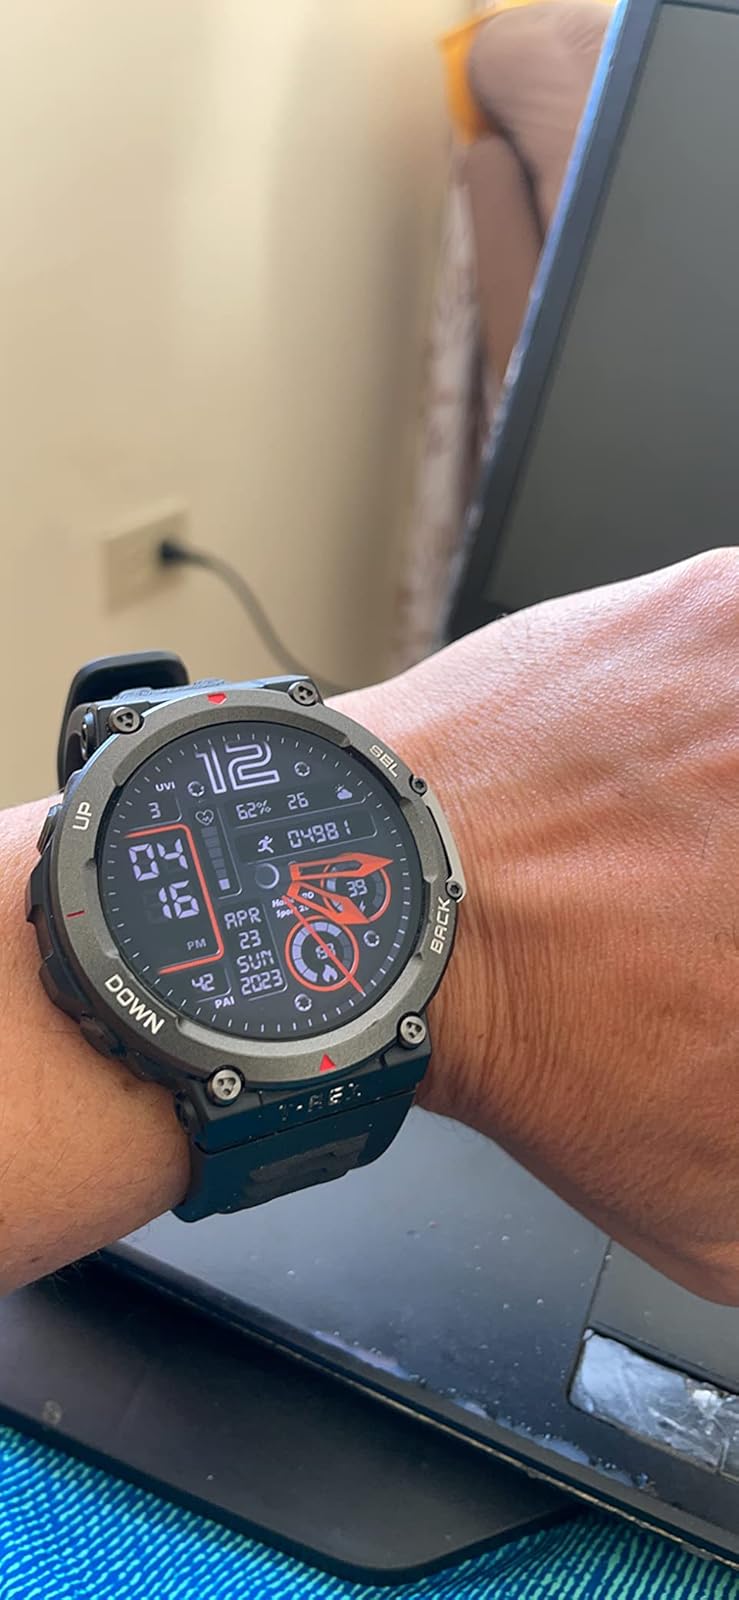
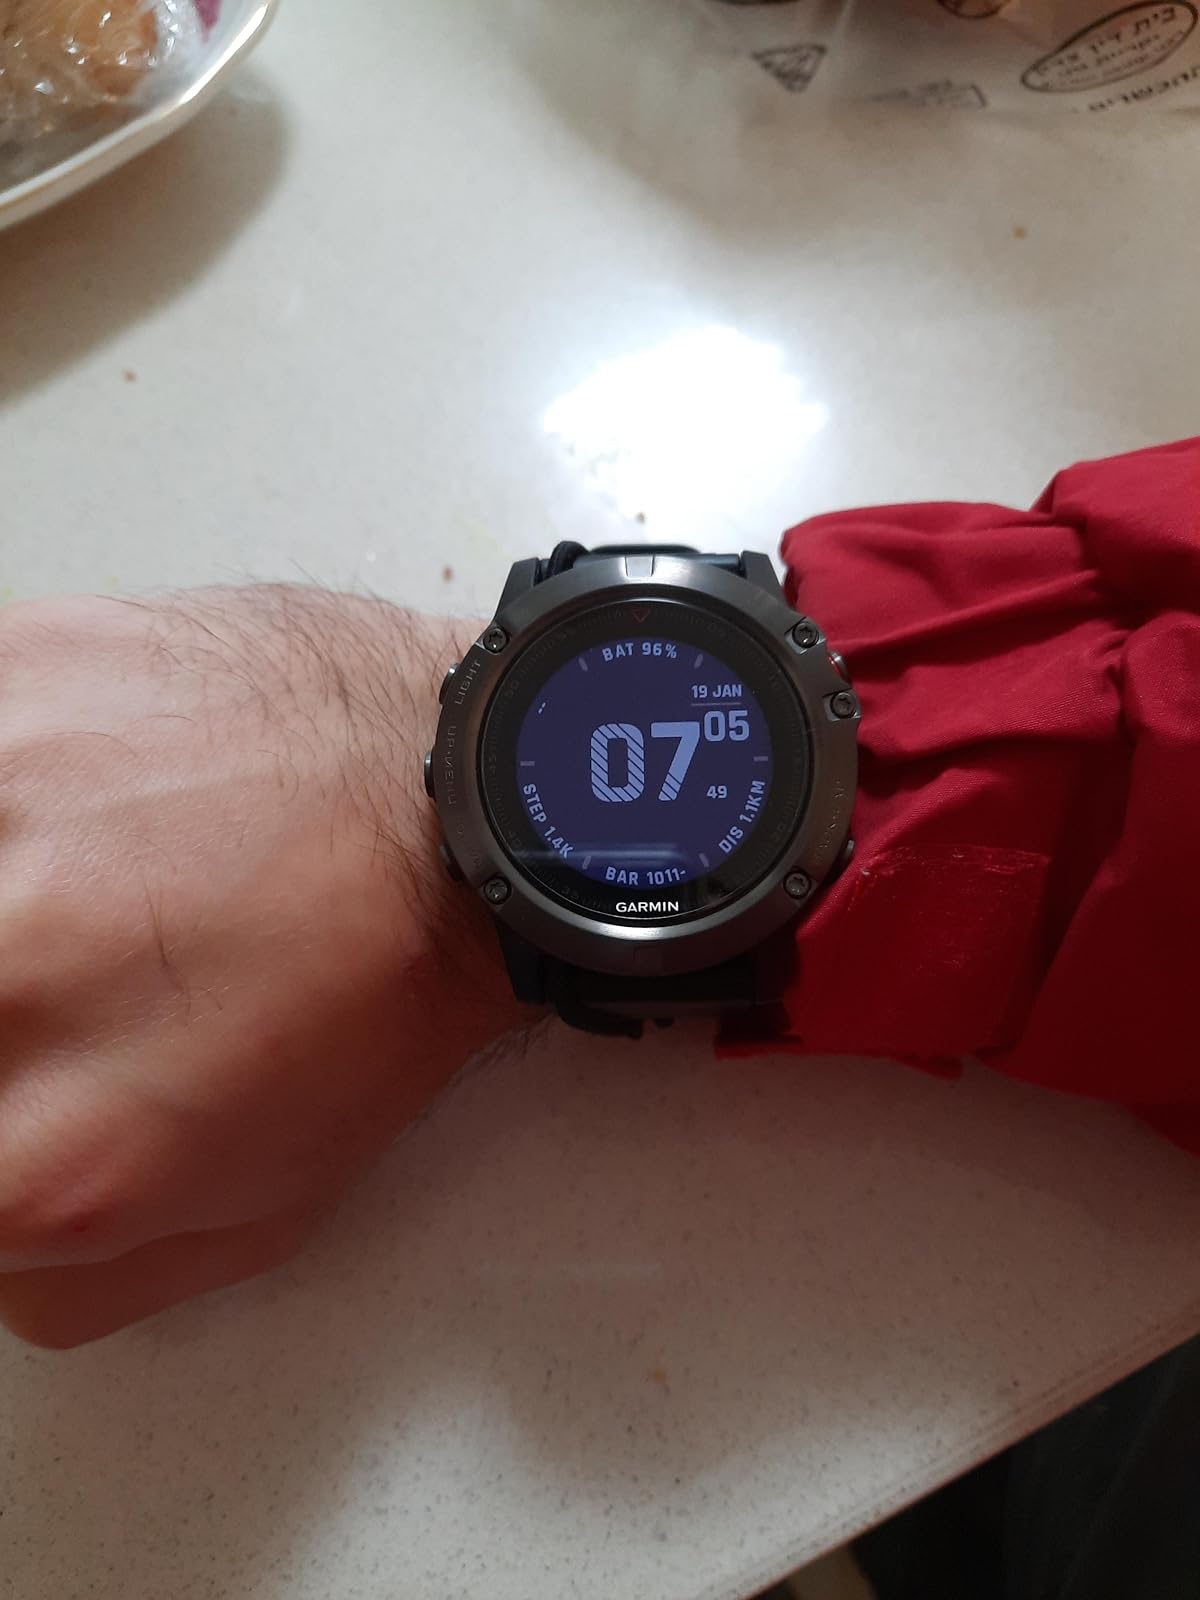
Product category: smartwatch
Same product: no